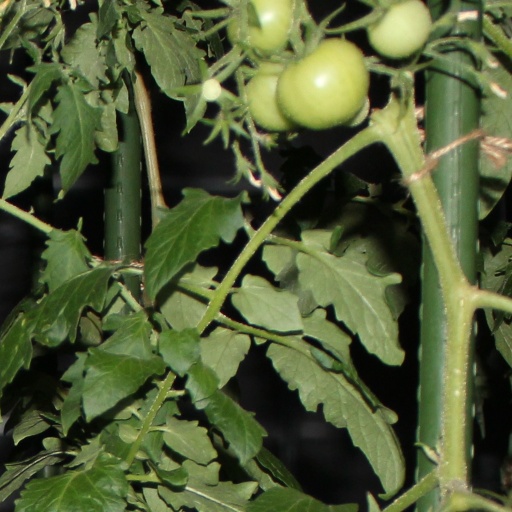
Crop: tomato